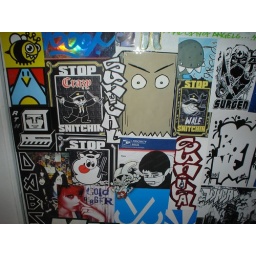
bathroom door in my store